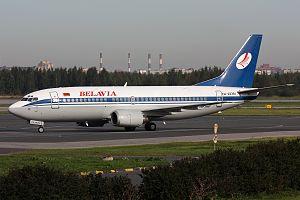
Le Boeing 737 est un avion de ligne court à moyen-courrier biréacteur à fuselage étroit développé et construit depuis 1967 par la Boeing Commercial Airplanes. Initialement développé comme un dérivé des 707 et 727, plus petit et plus abordable, le 737 se dérive en une famille de dix modèles pouvant emporter de 85 à 215 passagers. Depuis 2004, le 737 est le seul avion de ligne à fuselage étroit de Boeing en production. Depuis son lancement jusqu'en mars 2018, plus de 10 000 appareils ont été produits, ce qui faisait du Boeing 737 l'avion de ligne à réaction le plus vendu jusqu'en 2018.